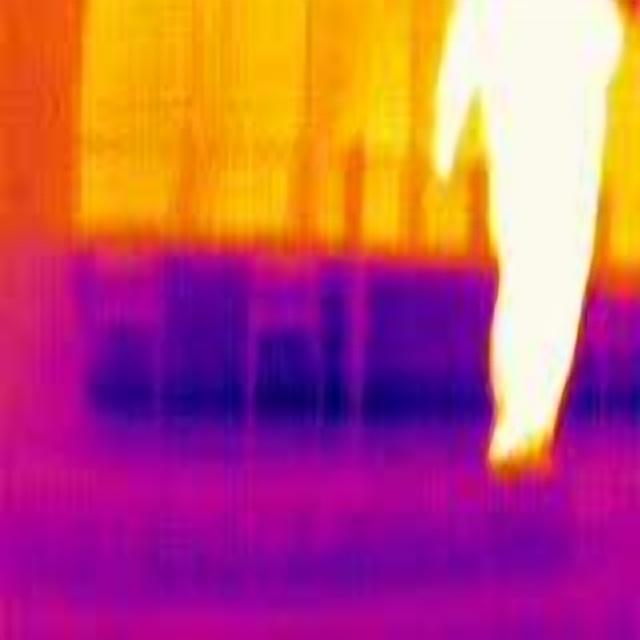
Detected objects:
label: person